Culture of Indonesia

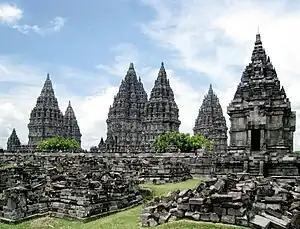
The Prambanan temple complex in Yogyakarta, this is the largest Hindu temple in Indonesia and the second largest Hindu temple in Southeast Asia

The oldest known cave painting in the world, dated to at least 51,200 years ago, was discovered in Karampuang cave, Sulawesi, Indonesia. This painting depicts three human-like figures interacting with a wild boar, making it the earliest known narrative art. Previously, the oldest known figurative paintings were found in Lubang Jeriji Saléh cave, Borneo, estimated to be between 40,000 and 52,000 years old, and in Leang Bulu’ Sipong 4, Sulawesi, which features a hunting scene dated to at least 43,900 years ago. The earliest forms of cave art, including hand stencils and geometric shapes, have also been identified in the Maros Pangkep caves of Sulawesi, dating back over 44,000 years.